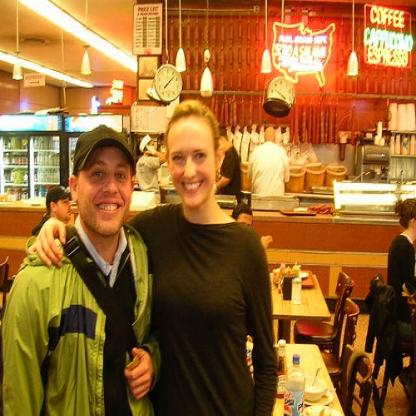
Scene: Indoor